Karin Jaani

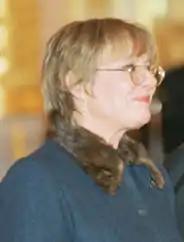
Karin Jaani

Karin Jaani (27 August 1952, Ahja – 7 October 2009) was an Estonian diplomat and politician. She was a member of VIII Riigikogu.